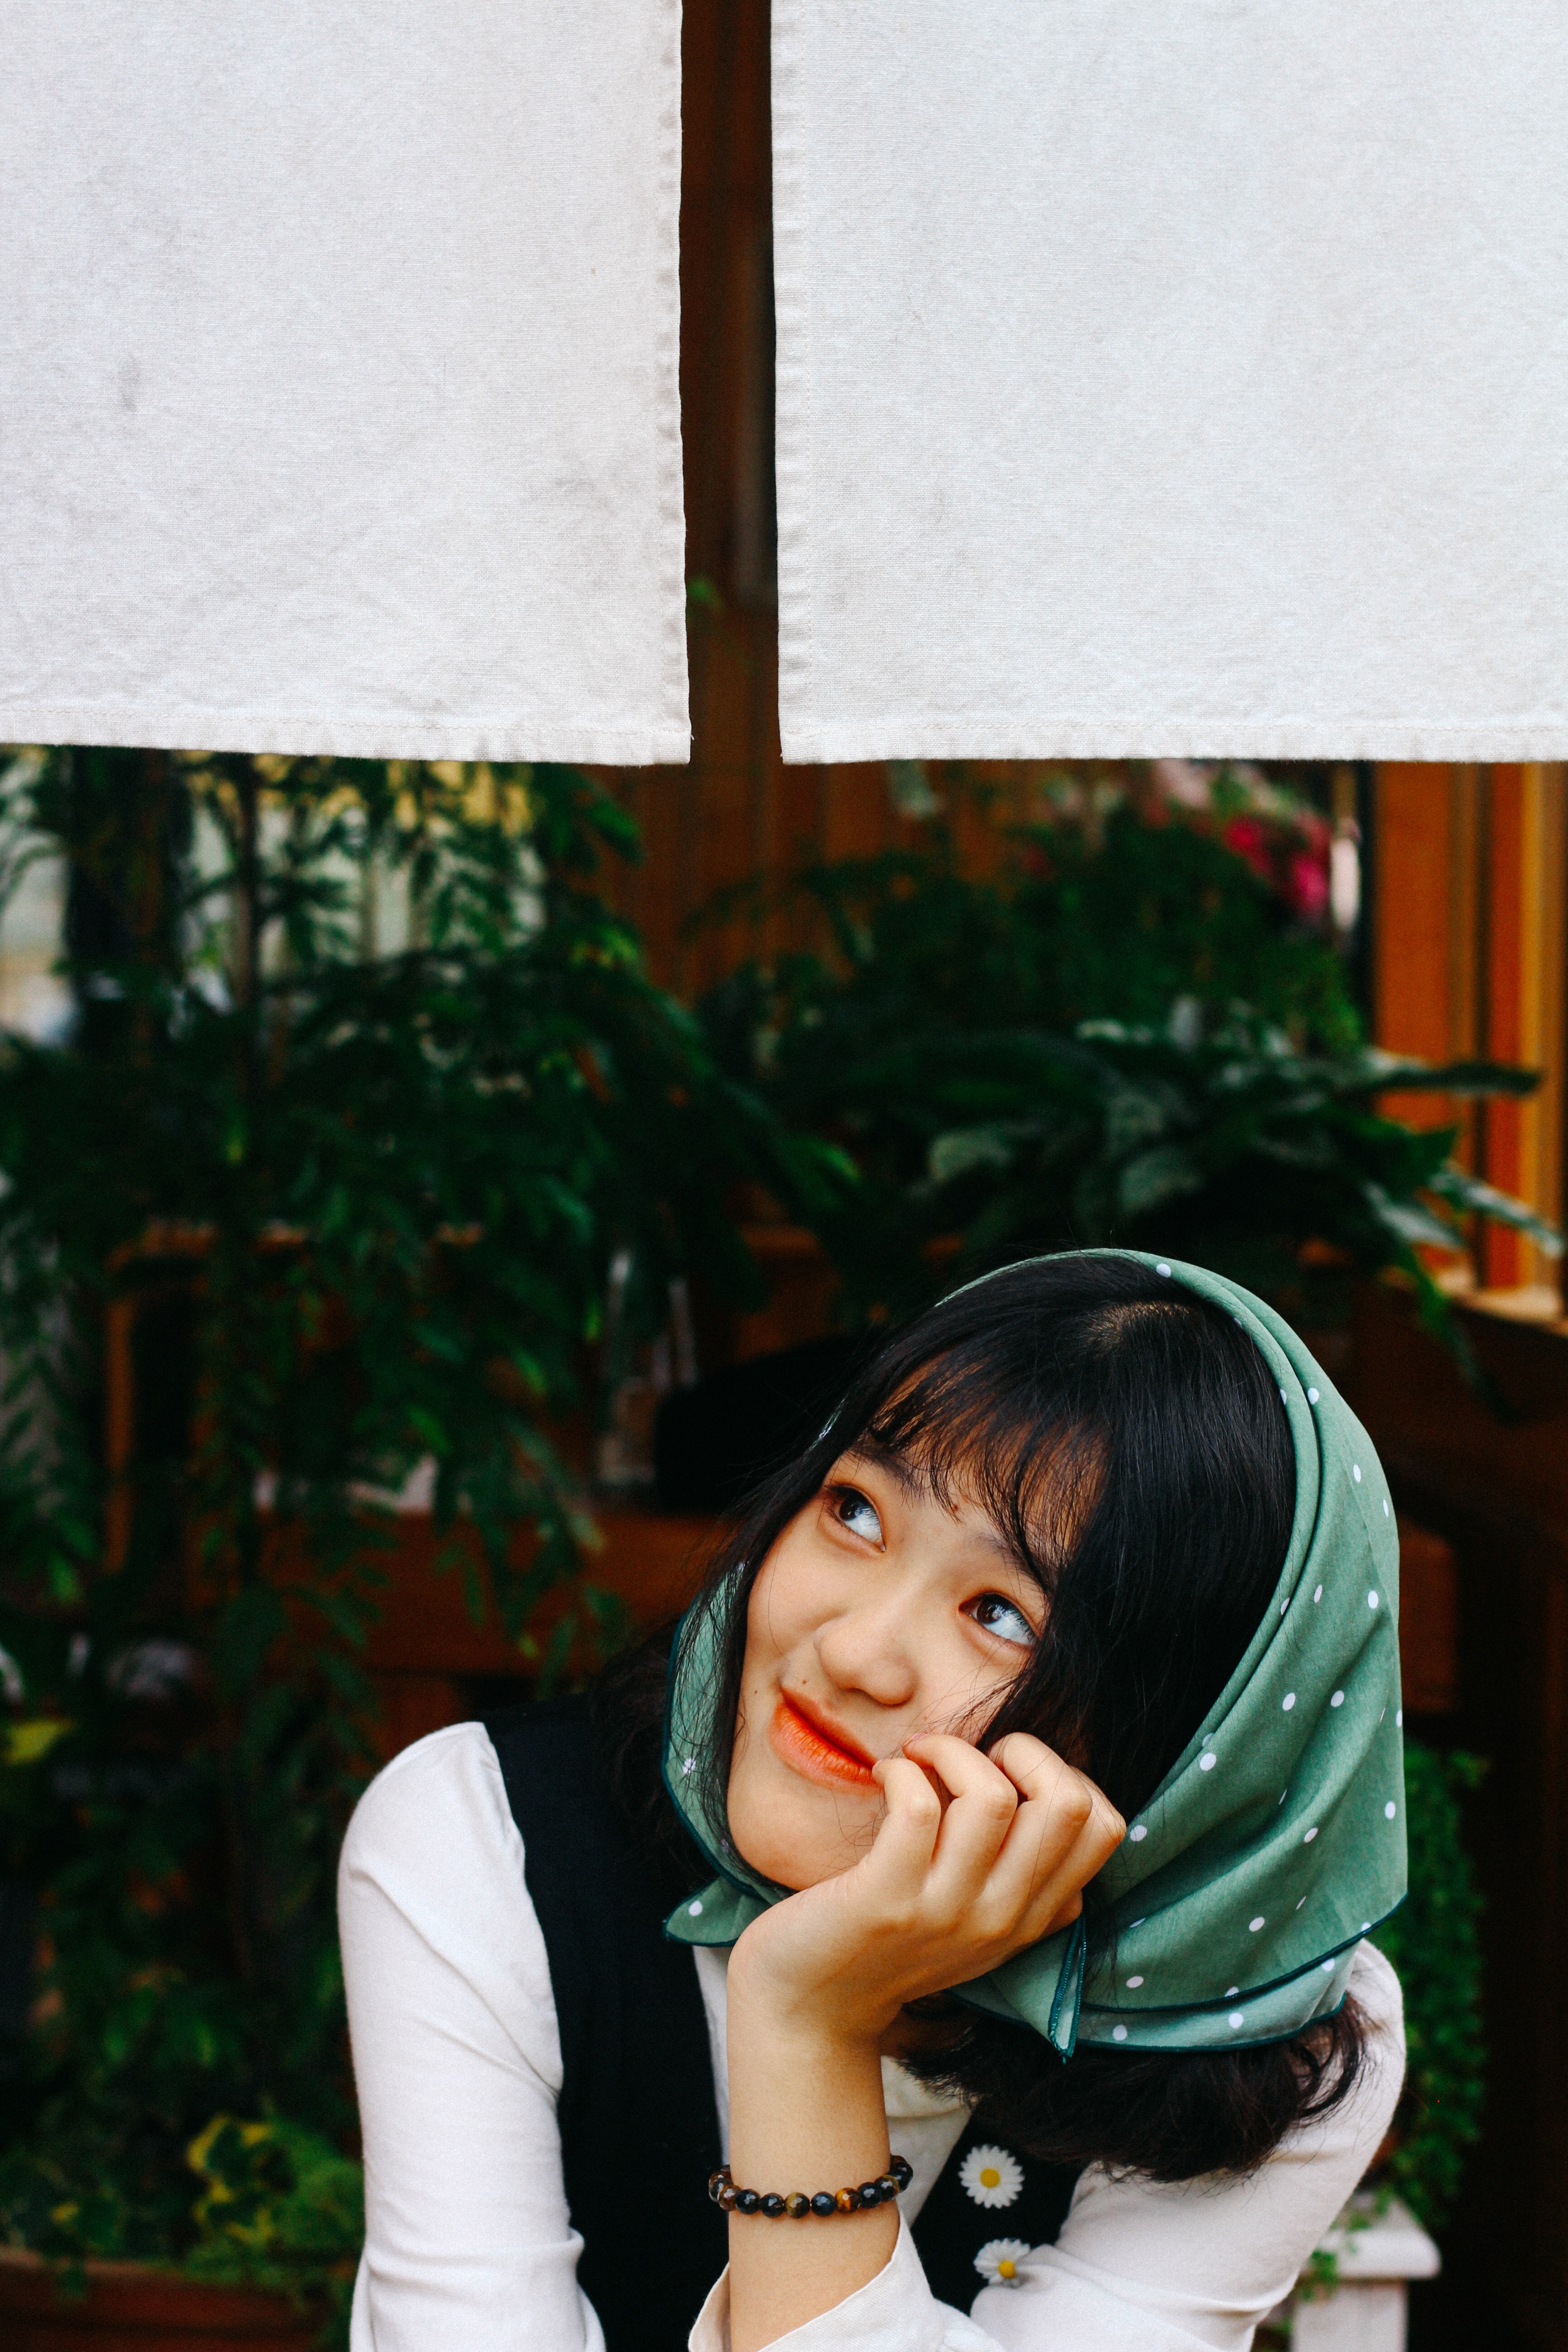
photograph, snapshot, child, photography, smile, plant, black hair, happy, daughter, flower